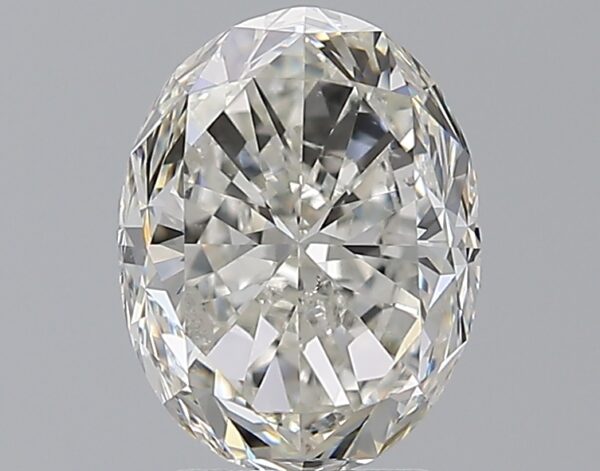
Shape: oval
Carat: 3
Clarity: SI1
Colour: I
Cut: FG
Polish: EX
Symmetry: VG
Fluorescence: N
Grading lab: GIA
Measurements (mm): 9.79 x 7.48 x 5.38